Treaty of Lausanne

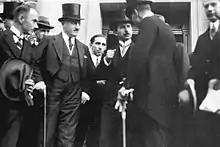
Turkish delegation after having signed the Treaty of Lausanne. The delegation was led by İsmet İnönü (in the middle).

The Treaty of Lausanne led to the international recognition of the sovereignty of the new Republic of Turkey as the successor state of the Ottoman Empire. As result of the Treaty, the Ottoman public debt was divided between Turkey and the countries which emerged from the former Ottoman Empire. The convention on the Straits lasted for thirteen years and was replaced with the Montreux Convention Regarding the Regime of the Straits in 1936. The customs limitations in the treaty were shortly after reworked.